Conestee Mill

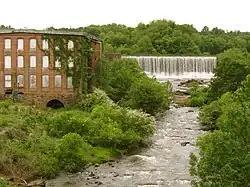
Conestee Mill, 2014

Conestee Mill is a historic mill in the unincorporated community of Conestee, in Greenville County, South Carolina.